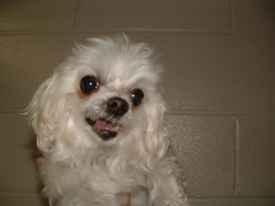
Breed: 2925-n000114-toy_poodle